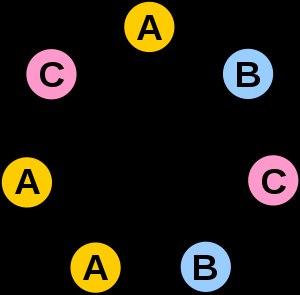
En mathématiques combinatoires, une preuve par double dénombrement, ou double comptage, ou encore double décompte, est une technique de preuve combinatoire servant à démontrer que deux expressions sont égales en prouvant qu'il y a deux façons de compter le nombre d'éléments d'un même ensemble. Van Lint et Wilson décrivent cette technique comme « un des outils les plus importants en combinatoire ».
En combinatoire, un collier de k perles de longueur n est un mot circulaire ou encore une classe d'équivalence de suites de n symboles sur un alphabet de taille k, en considérant comme équivalents tous les décalages circulaires de la suite. Un collier peut être vu comme étant formé de n perles de k couleurs enfilés en cercle.